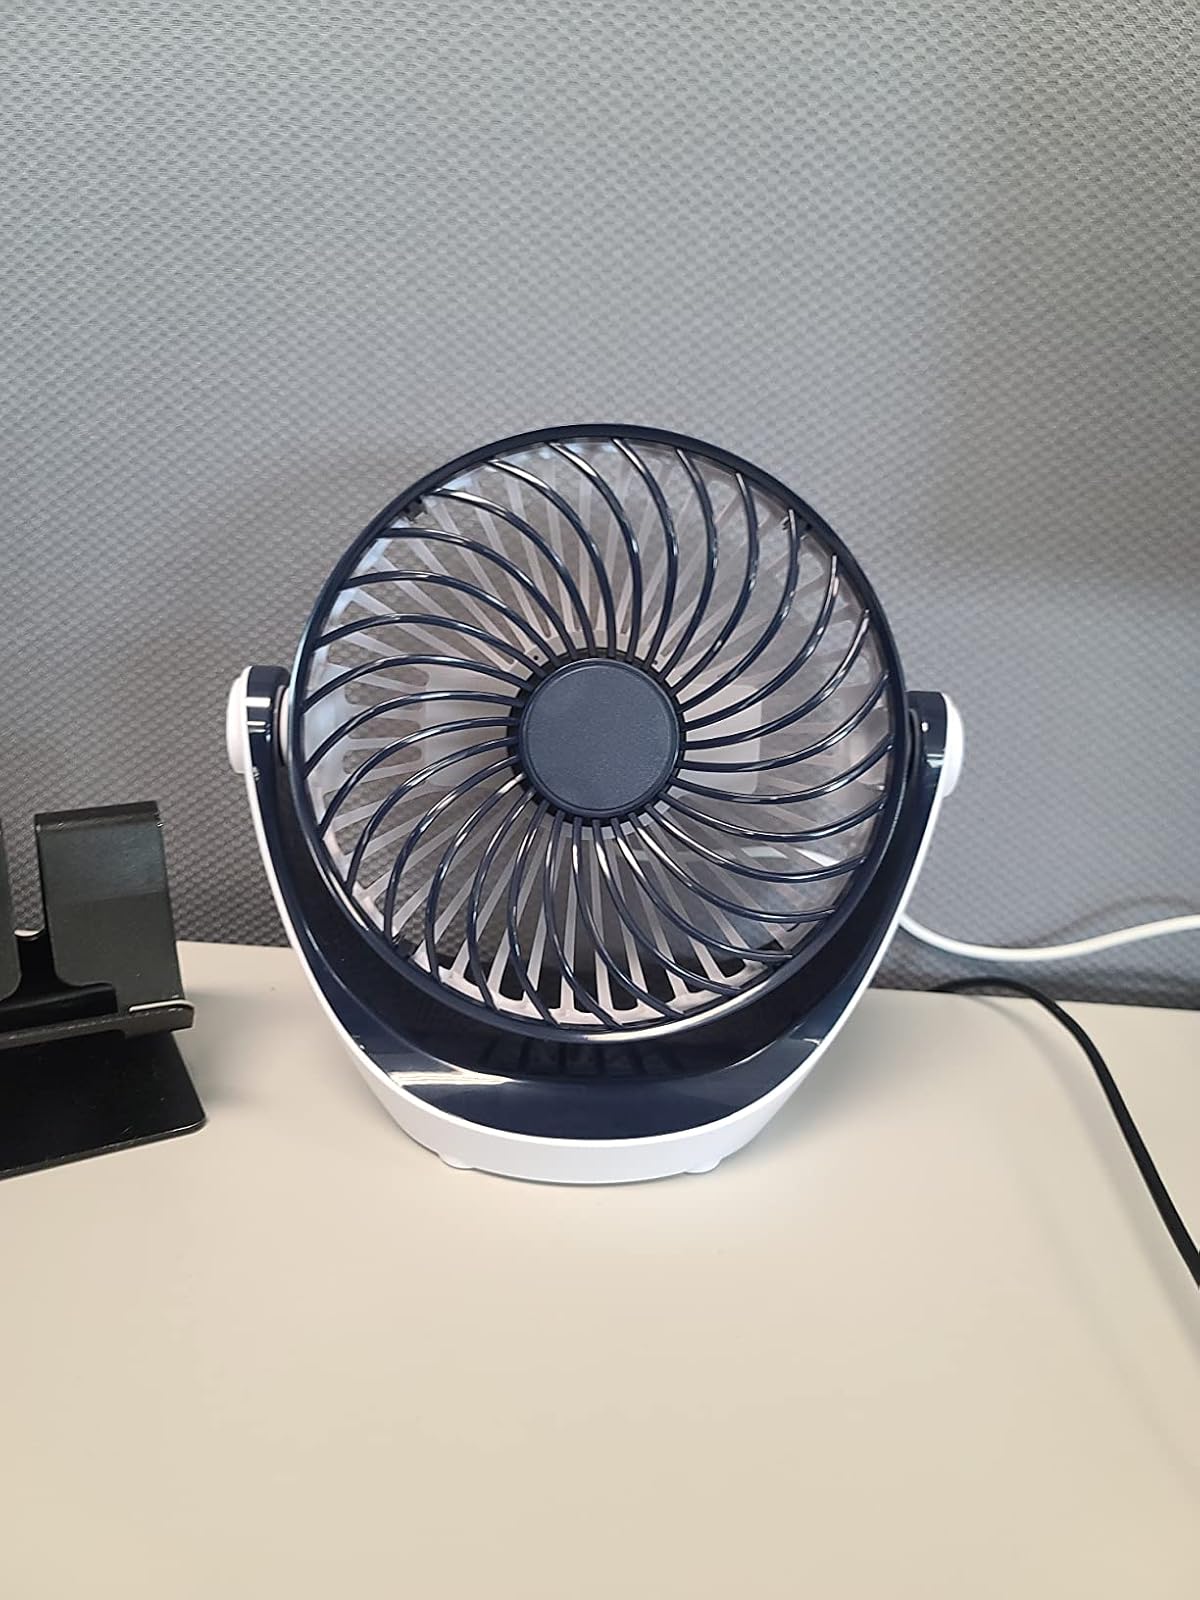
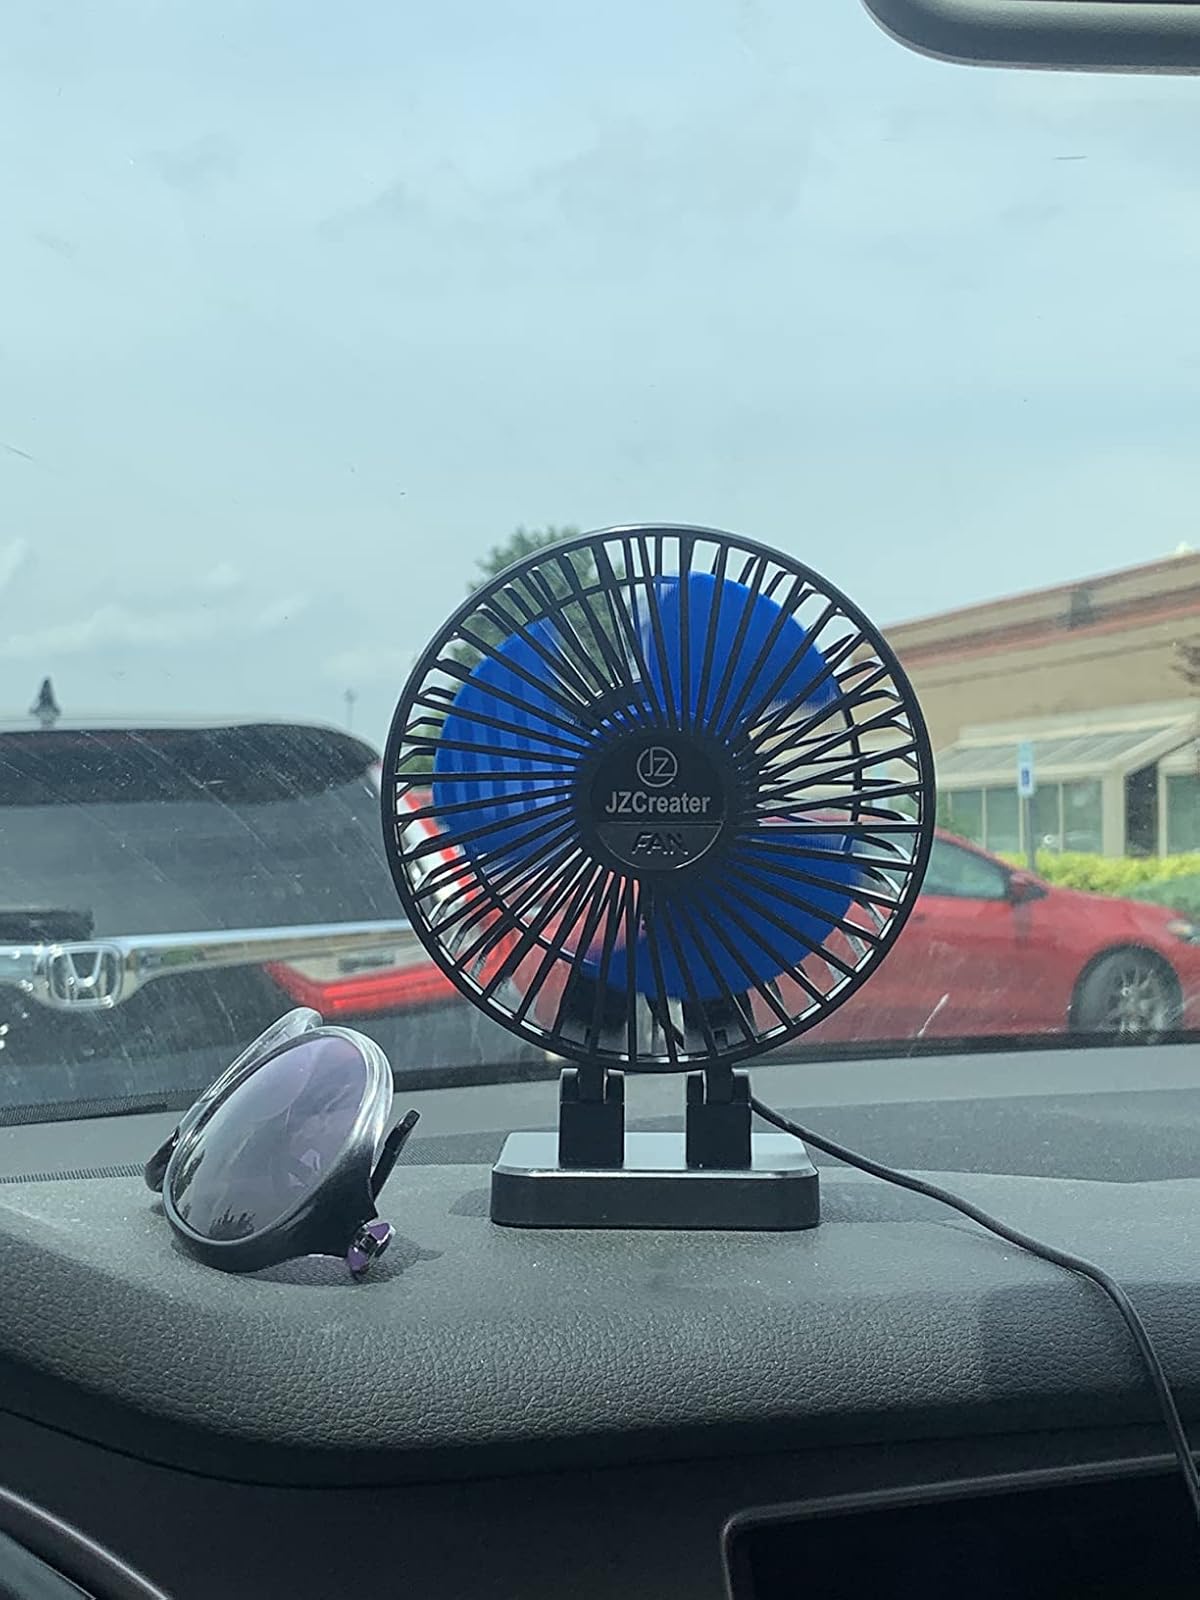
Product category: fan
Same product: no